Rabbids

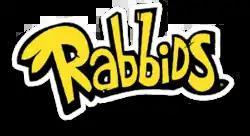
Logo used since 2009

Rabbids, also known as Raving Rabbids, is a multimedia franchise developed and published by Ubisoft. It originated as a spin-off video game from the "Rayman" video game series, 2006's "Rayman Raving Rabbids". "Rabbids" is centered on a titular fictional species of mischievous hare-like aliens, who speak gibberish and scream wildly whenever they experience an adrenaline rush. Most video games from the franchise are of the party video game genre, though other genres have been explored as well.